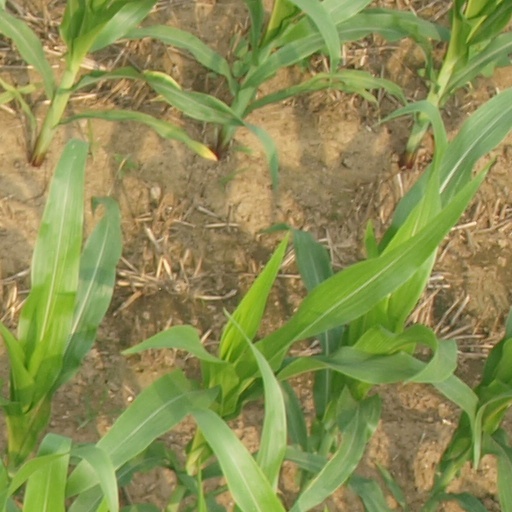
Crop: maize; corn